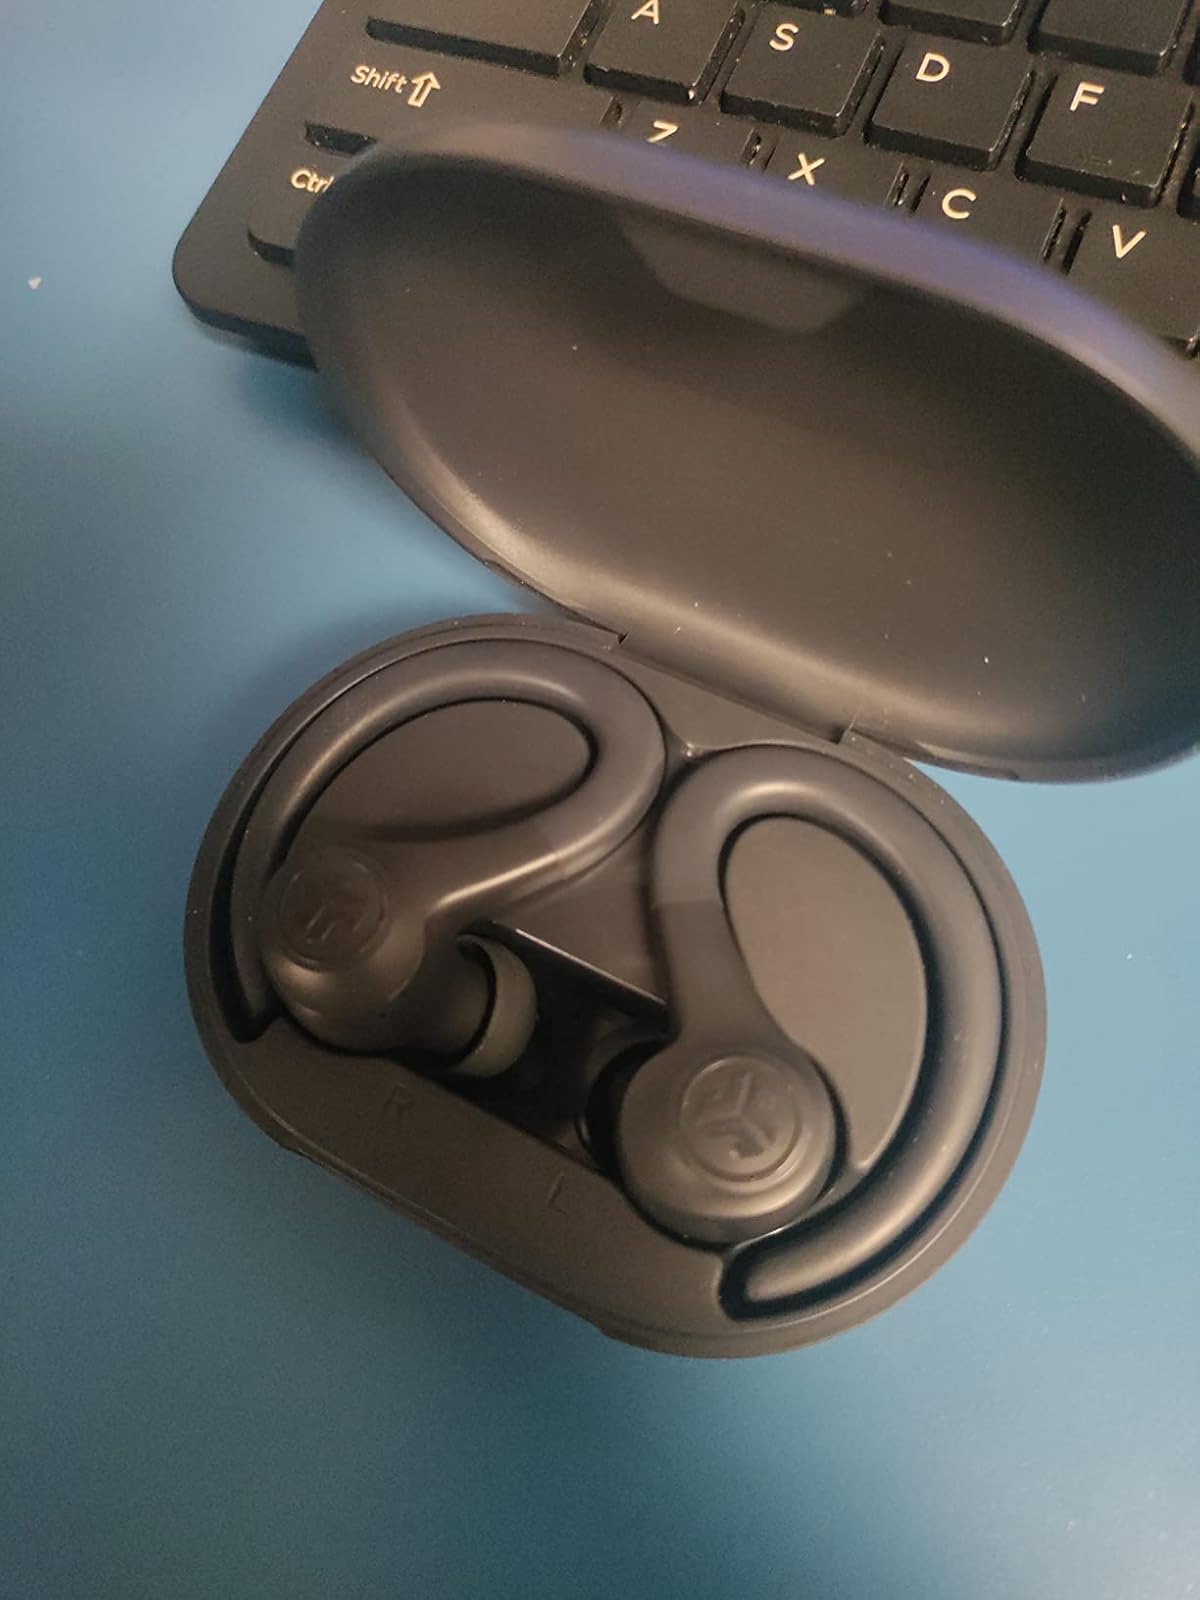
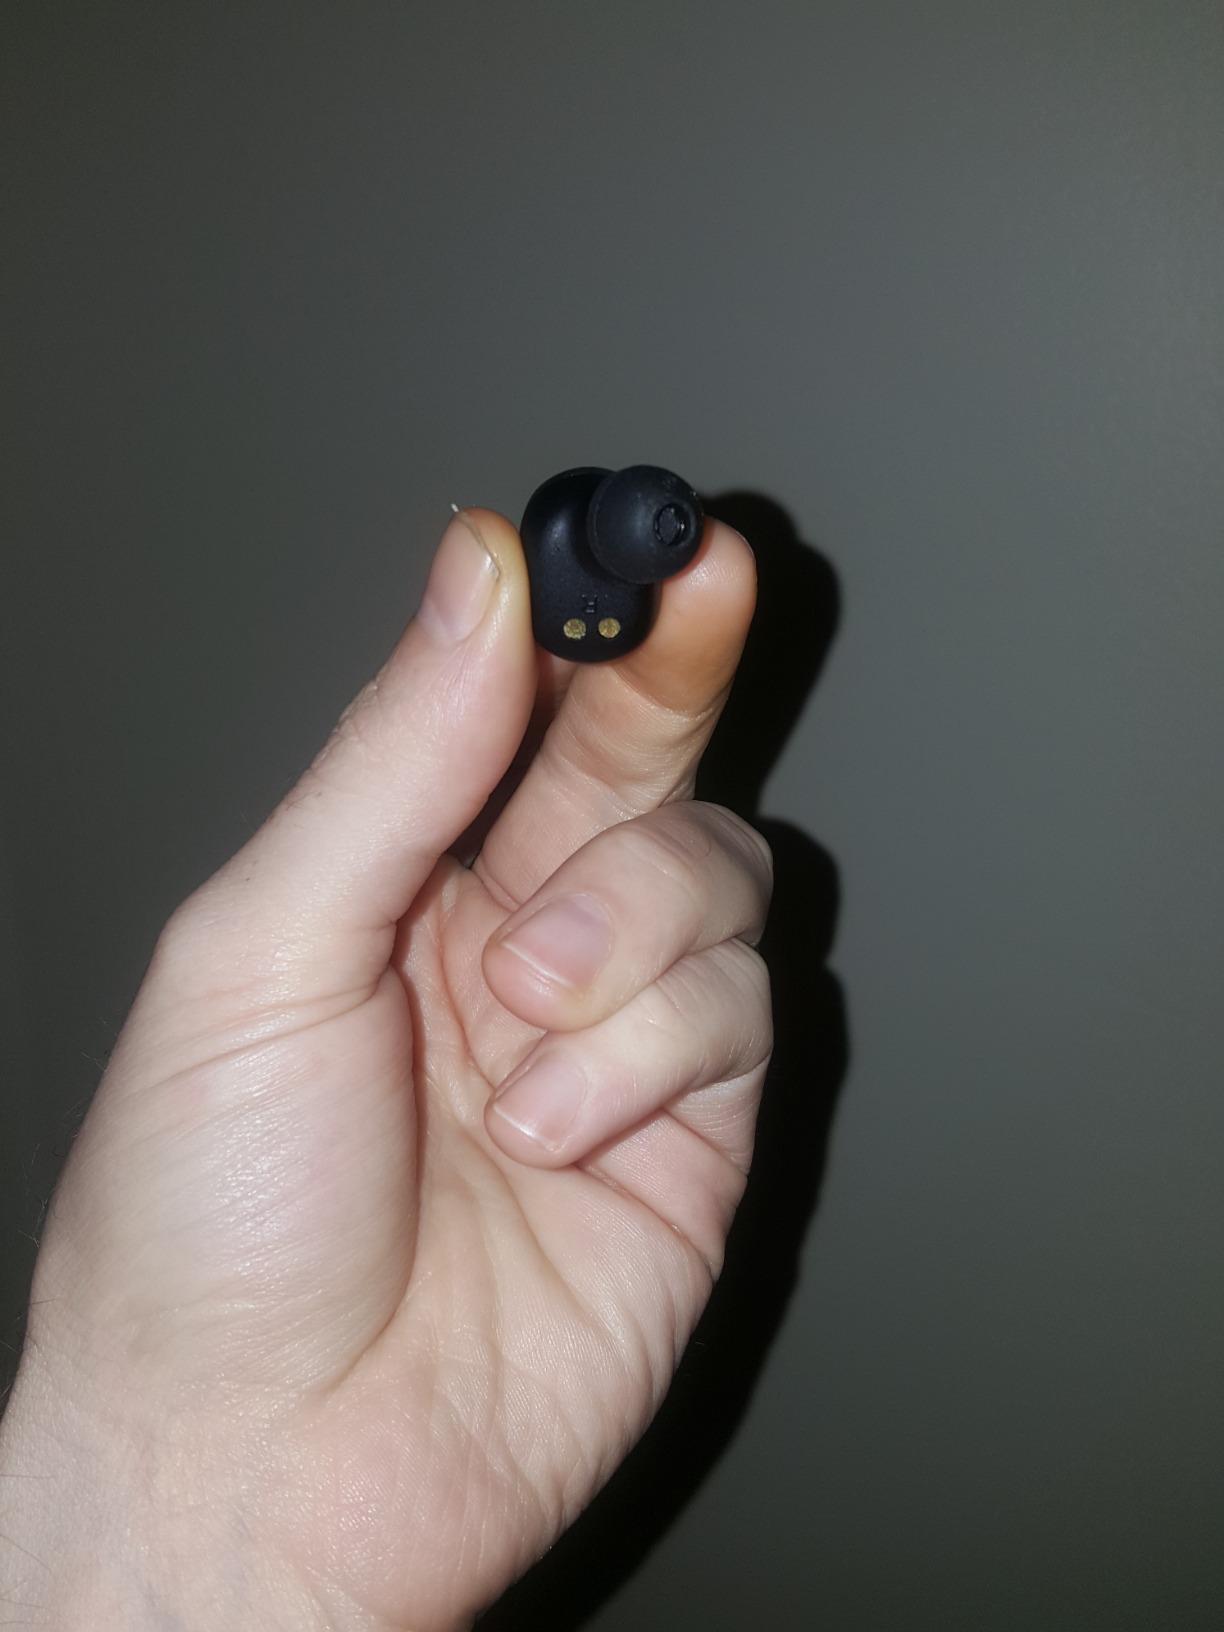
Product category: earbuds
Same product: no